Chazz Palminteri

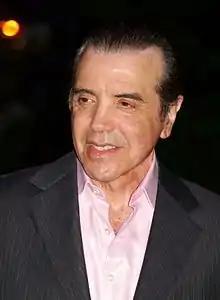
Palminteri in 2011

Calogero Lorenzo "Chazz" Palminteri (born May 15, 1952) is an American actor. He is best known for his film roles in "A Bronx Tale" (1993), based on his play of the same name, "Bullets Over Broadway" (1994) for which he was nominated for an Academy Award for Best Supporting Actor, and